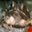
Label: frog